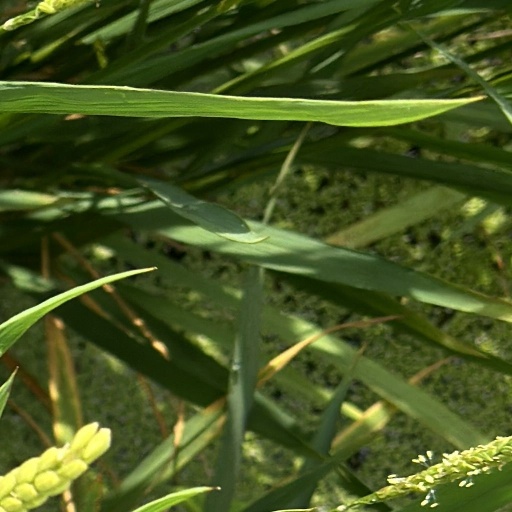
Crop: rice